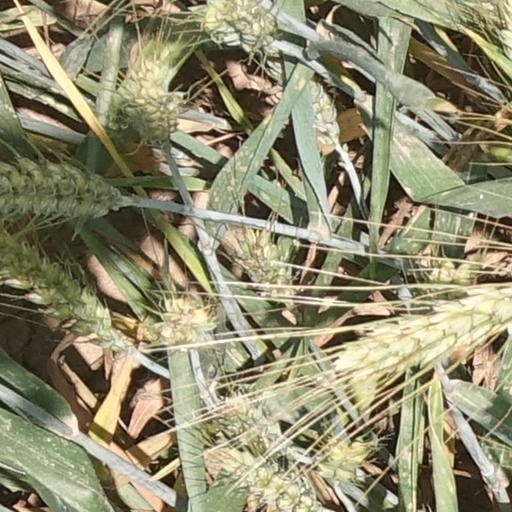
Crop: wheat